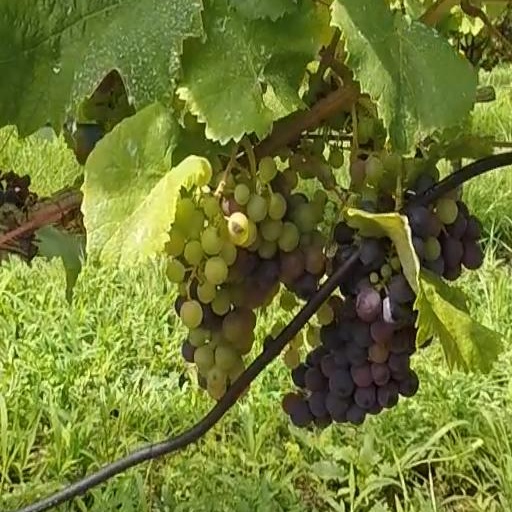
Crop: grape